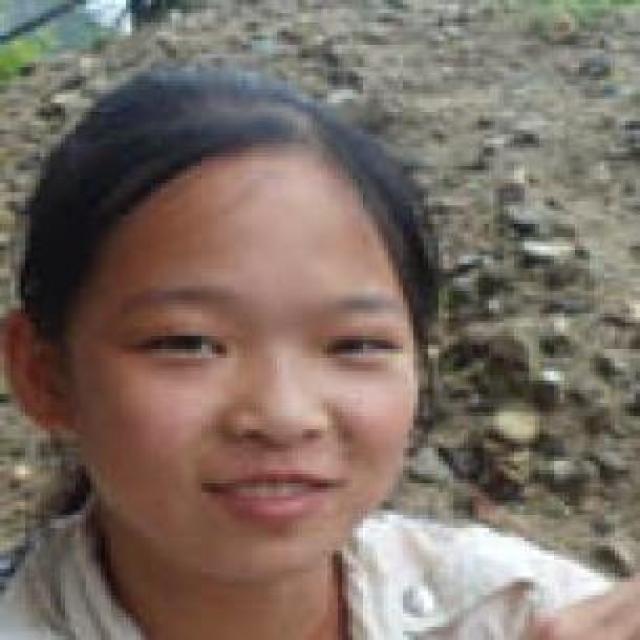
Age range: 0-12